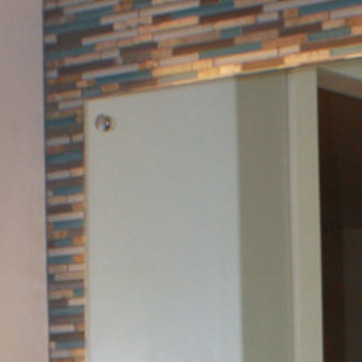
Material: mirror